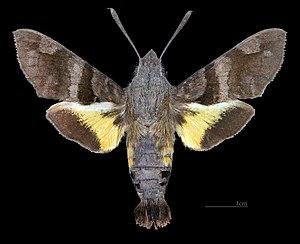
Macroglossum bifasciata est une espèce de lépidoptères de la famille des Sphingidae, de la sous-famille des Macroglossinae, tribu des Macroglossini, sous-tribu des Macroglossina, et du genre Macroglossum.